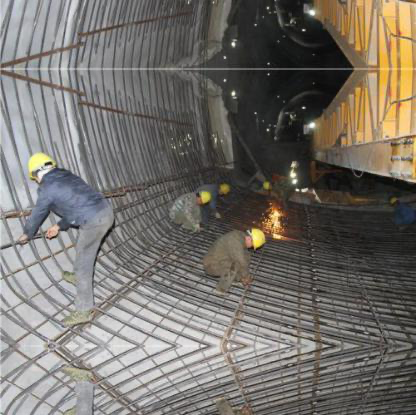
Objects in the image:
label: helmet
label: helmet
label: helmet
label: helmet
label: helmet
label: helmet